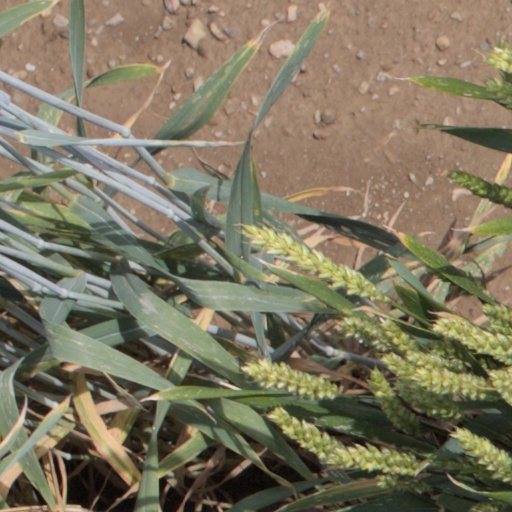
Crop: wheat